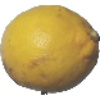
Label: Lemon 1